Watch Dogs 2

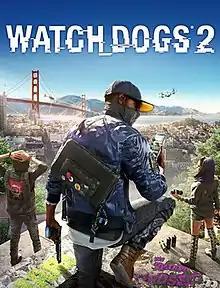
Box art featuring (from left to right) Wrench, Marcus Holloway and Sitara Dhawan

Watch Dogs 2 is a 2016 action-adventure game developed by Ubisoft Montreal and published by Ubisoft. It is the sequel to 2014's "Watch Dogs" and the second installment in the "Watch Dogs" series. It was released for the PlayStation 4, Xbox One and Windows in November 2016, and for Stadia in December 2020. Set within a fictionalized version of the San Francisco Bay Area, the game is played from a third-person perspective and its open world is navigated on-foot or by vehicle. Players control Marcus Holloway, a hacker who works with the hacking group DedSec to take down the city's advanced surveillance system known as ctOS. There are multiple ways to complete missions, and each successful assignment increases the follower count of DedSec. Cooperative multiplayer allows for competitive one-on-one combat and connecting with other players to neutralize a player who is causing havoc.